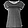
Label: T - shirt / top